Bexar County, Texas

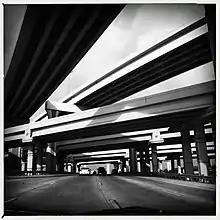
Highway 281 South, San Antonio, Bexar County

As of the 2010 United States census, there were 1,714,773 people living in the county. Of those, 72.9% were White, 7.5% Black or African American, 2.4% Asian, 0.8% Native American, 0.1% Pacific Islander, 12.7% of some other race and 3.5% of two or more races. 58.7% were Hispanic or Latino (of any race).